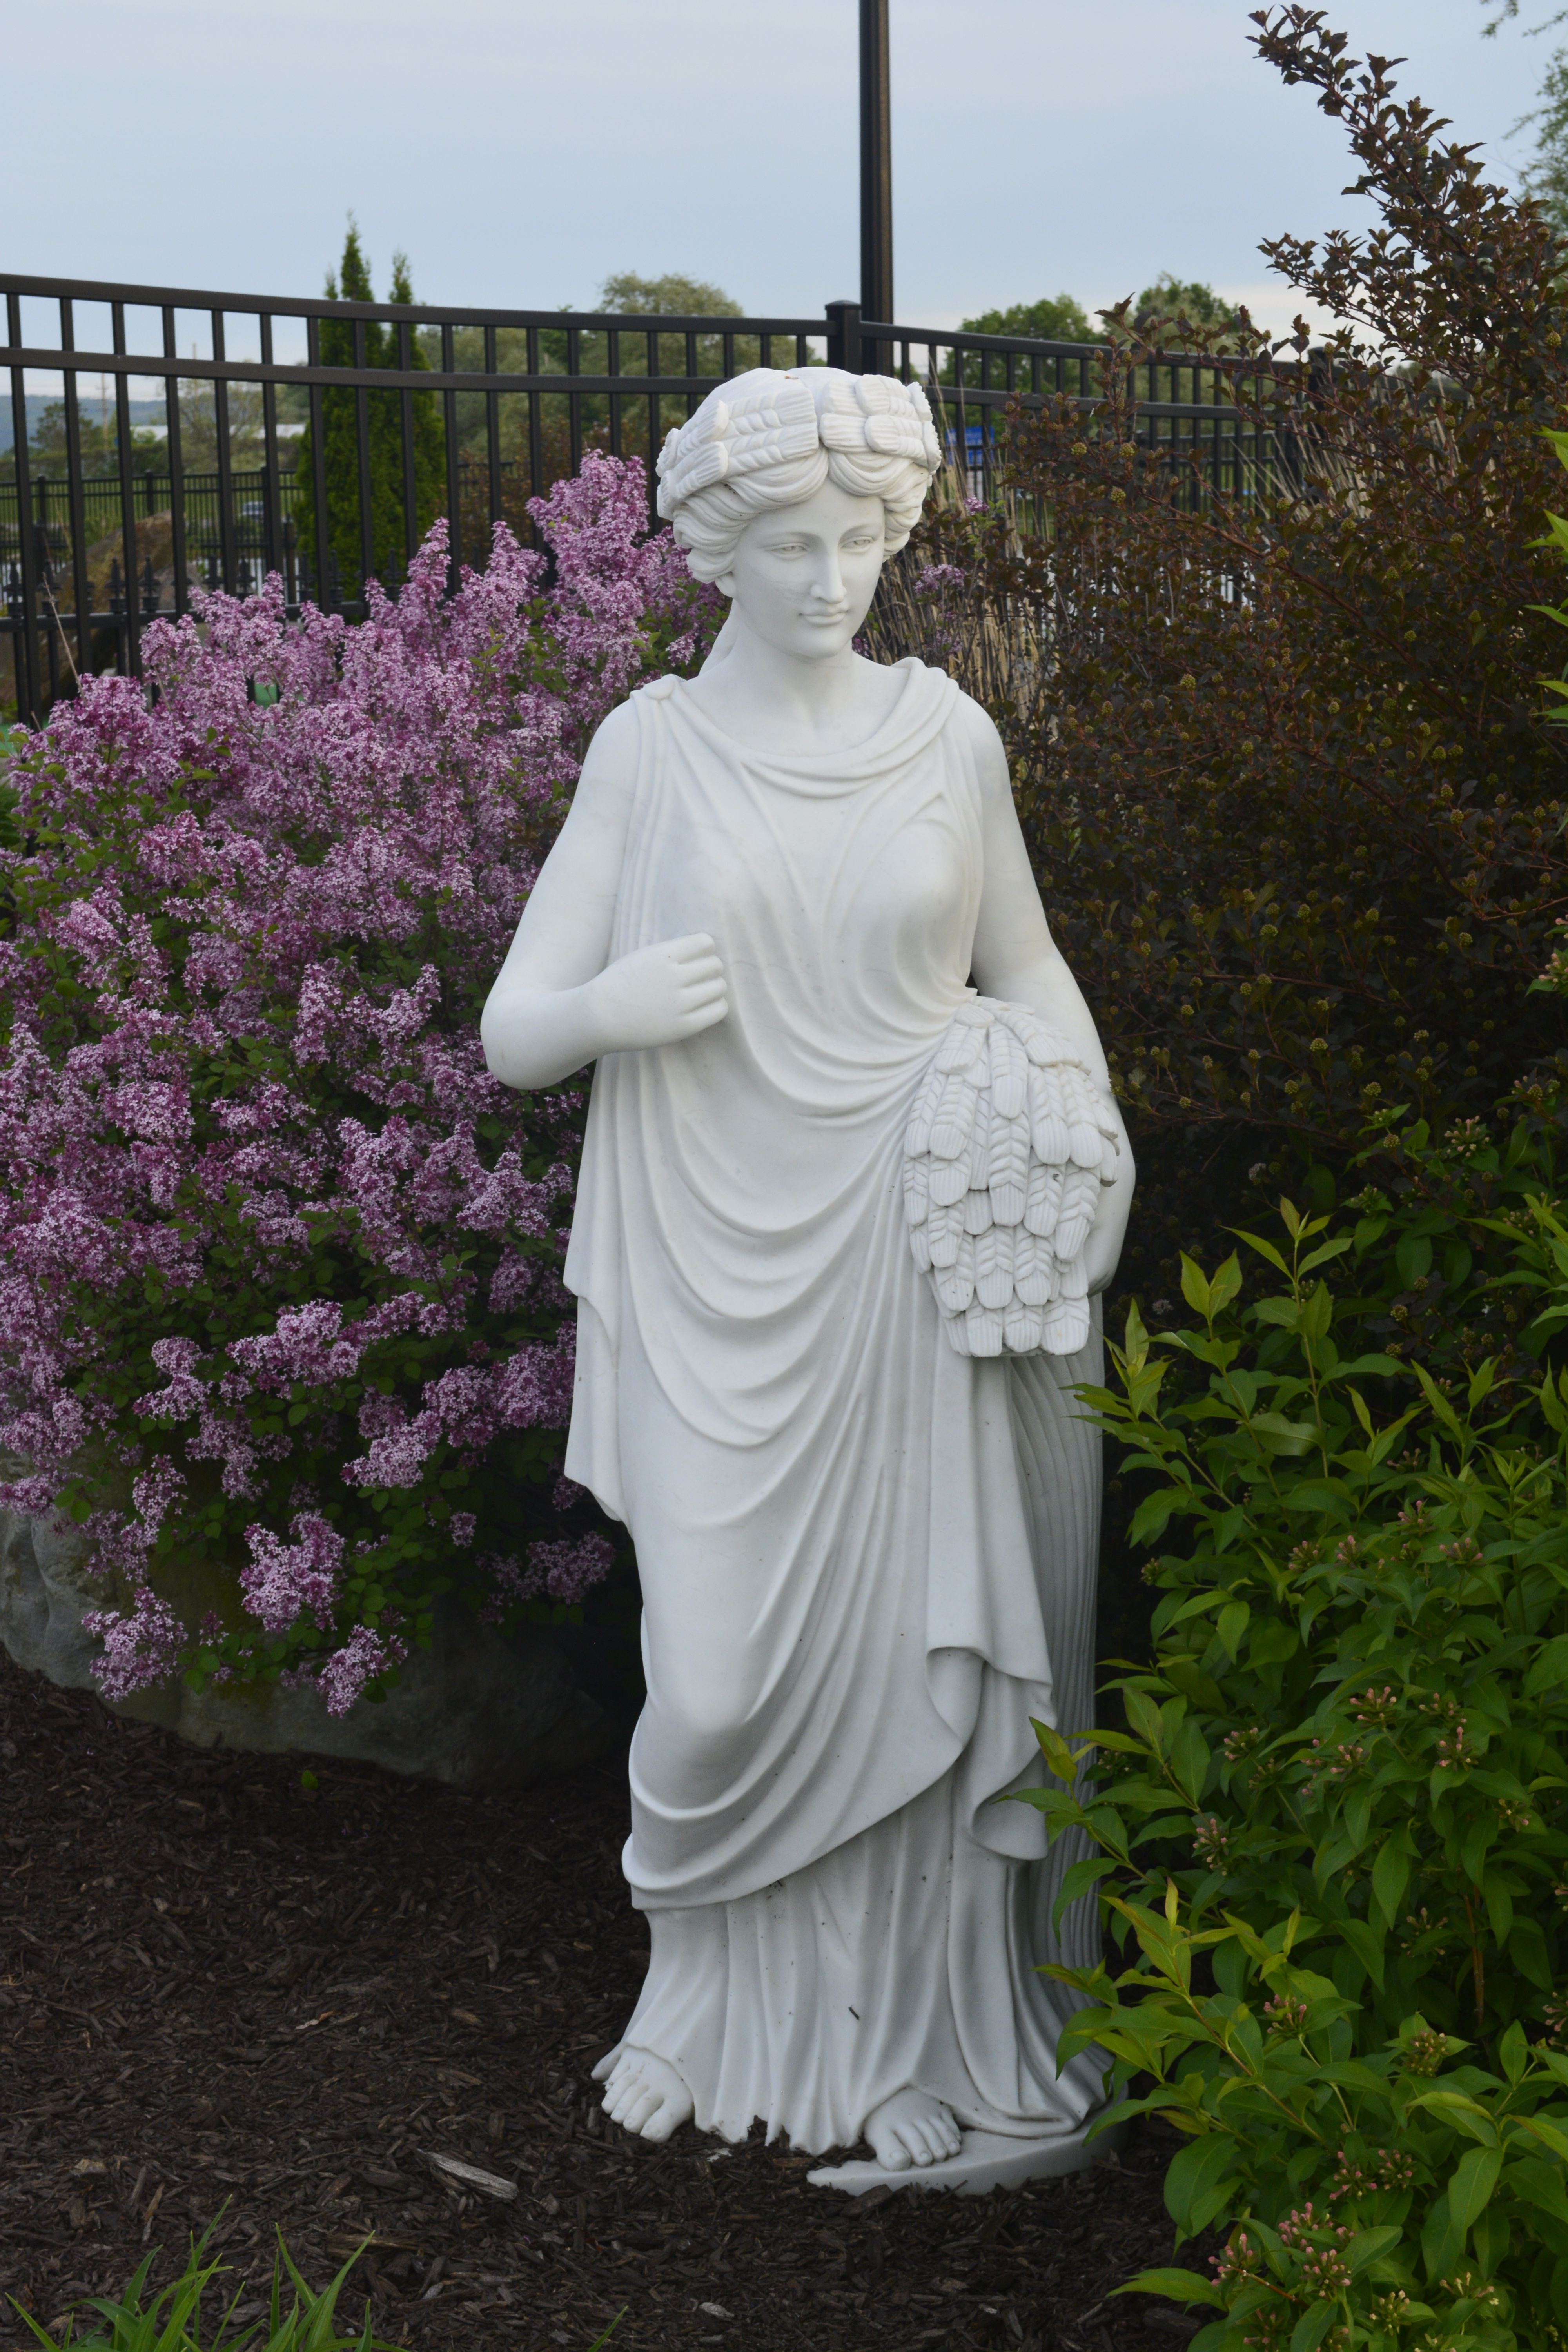
white, flower, stone, monument, statue, spring, landmark, garden, sculpture, memorial, art, temple, culture, history, historical